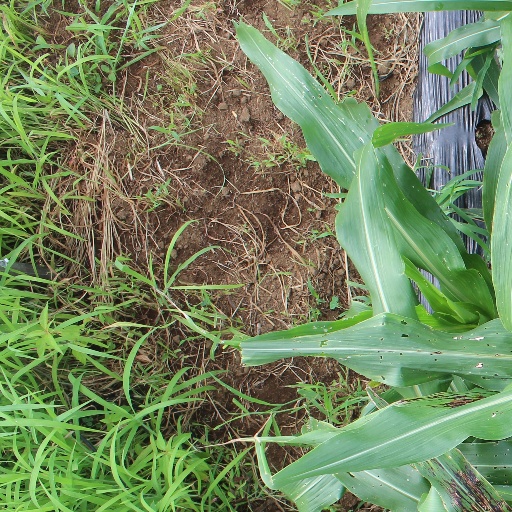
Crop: sorghum